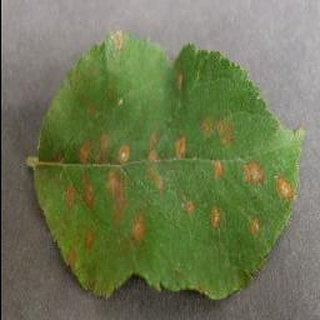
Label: apple_cedar_apple_rust